The Four and Twenty Elders Casting their Crowns before the Divine Throne

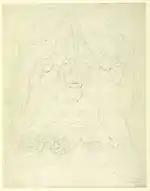
Blake's "Sketch for The Four and Twenty Elders" (pencil on paper, 488 x 389 mm), although loosely drawn, anticipates the symmetrical architecture of the finished piece.

In this watercolour, Blake arranges the various elements and characters from the biblical text in a highly symmetrical and organised manner. God is pictured sitting on his throne at the centre of the panel and portrayed as an ancient figure with a long and broad white beard dressed in red clothing. The Deity holds a book or scroll in his right hand, according to scripture, "written within and on the backside, sealed with seven seals', while his left hand is raised in a gesture of benediction and blessing. His throne is enclosed by a rainbow which radiates from below a pointed Gothic arch formed from the wings of angels. Before the throne is a slain lamb, "having seven horns and seven eyes, which are the seven Spirits of God sent forth into all the earth". The lamb's seven horns are represented by seven spikes fanned above his corpse, while the seven cherubic heads beneath him allude to the "seven Spirits of God". Each cherub is crowned by a tongued flame, a reference to the "seven lamps of fire" described in Revelation 4.5.